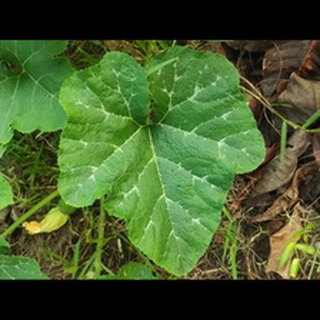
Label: healthy_pumpkin